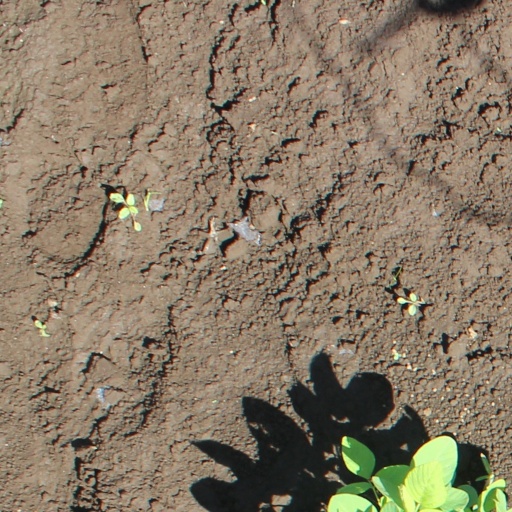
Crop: soybean